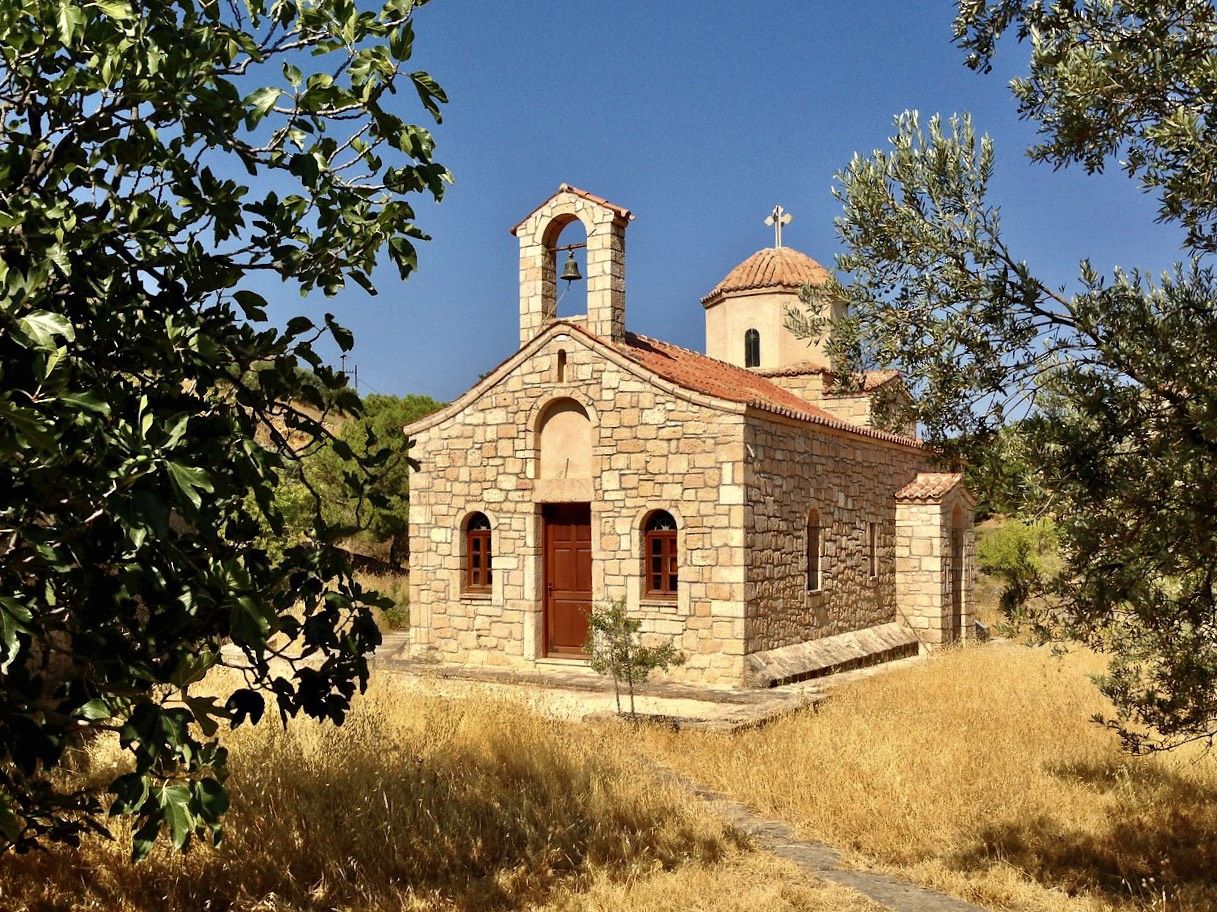
Traditional rural church
The photo is of a small traditional church in the countryside, surrounded by dry golden grass and green trees. It has a bell tower in the front, a wooden door, arched windows, and a dome with a cross on it. The sky is clear blue, and the sunlight casts a golden glow on the scene .
The scene is of a rural church surrounded by golden fields and green trees contrasting with the golden grass. Bright sunlight casts soft shadows on the walls. The sky is clear blue. The image is of a landscape with elements of architectural photography combined with documentary and artistic photography. It was taken from a small angle, at eye level, showing all the dimensions of the place.
Labels: Architecture, Building, House, Housing, Villa, Bell Tower, Tower, Cottage, Outdoors, Plant, Vegetation, Nature, Arch, Gothic Arch, Countryside, Rural, Shelter, Grass, Hacienda, Monastery, Tree, Spire, church, Sky